Brandon Mechele

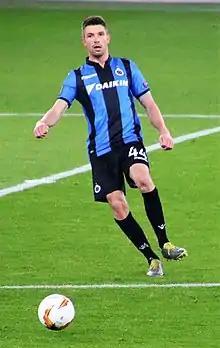
Mechele playing for Club Brugge in 2019

Brandon Mechele (born 28 January 1993) is a Belgian professional footballer who plays as a centre back for Belgian Pro League side Club Brugge and the Belgium national team.